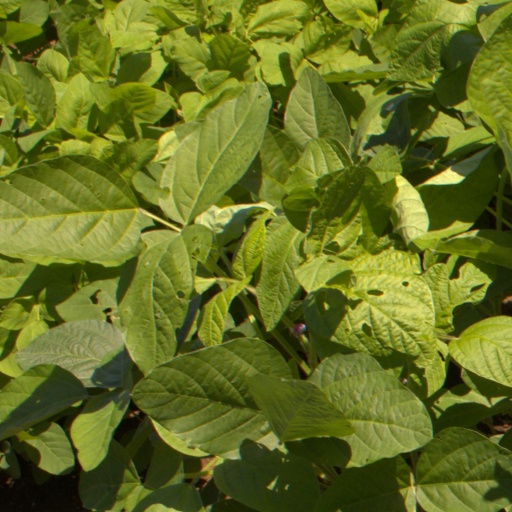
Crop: soybean